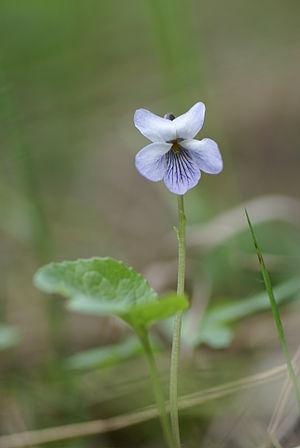
Cette liste de Tracheophyta de Bosnie-Herzégovine, ainsi que d’espèces introduites est un aperçu incomplet d’espèces de mousses, de fougères, de gymnospermes et d’angiospermes citées dans la littérature disponible en langues bosniaque, croate, serbe et serbo-croate. Cet aperçu n’inclue pas des espèces cultivées ni celles occasionnellement introduites.